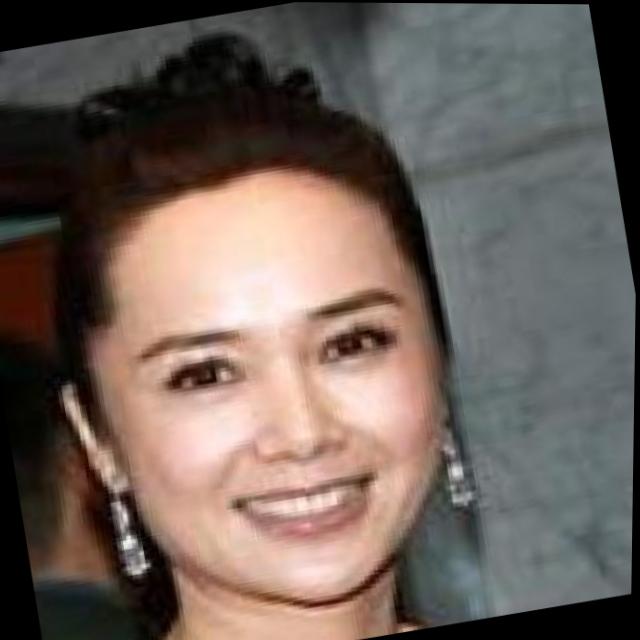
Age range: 21-44